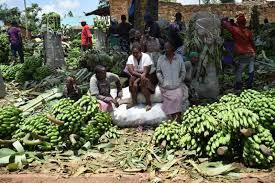
Mandhari ya sokoni watu wanauza mandizi mabichi yanayojulikana kama matoke. Akina mama watatu wamekalia magunia wakiwa wanaonekana kuzungumza.